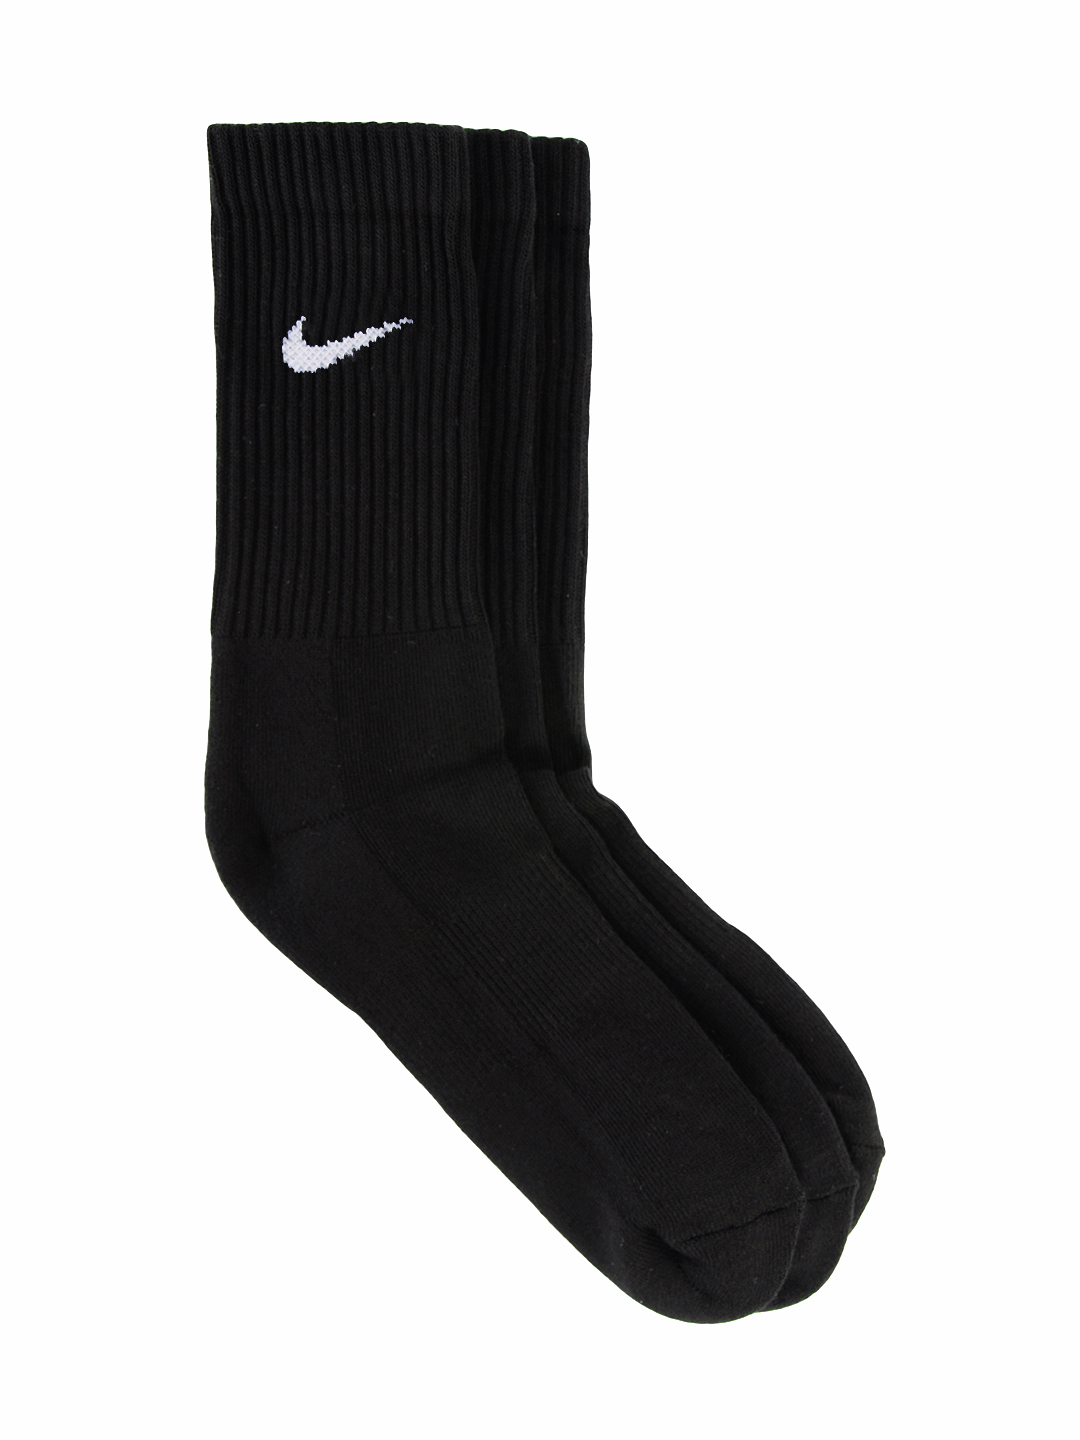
Nike Men Pack of 3 Socks
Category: Accessories / Socks / Socks
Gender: Men
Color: Black
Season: Summer 2012
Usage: Sports